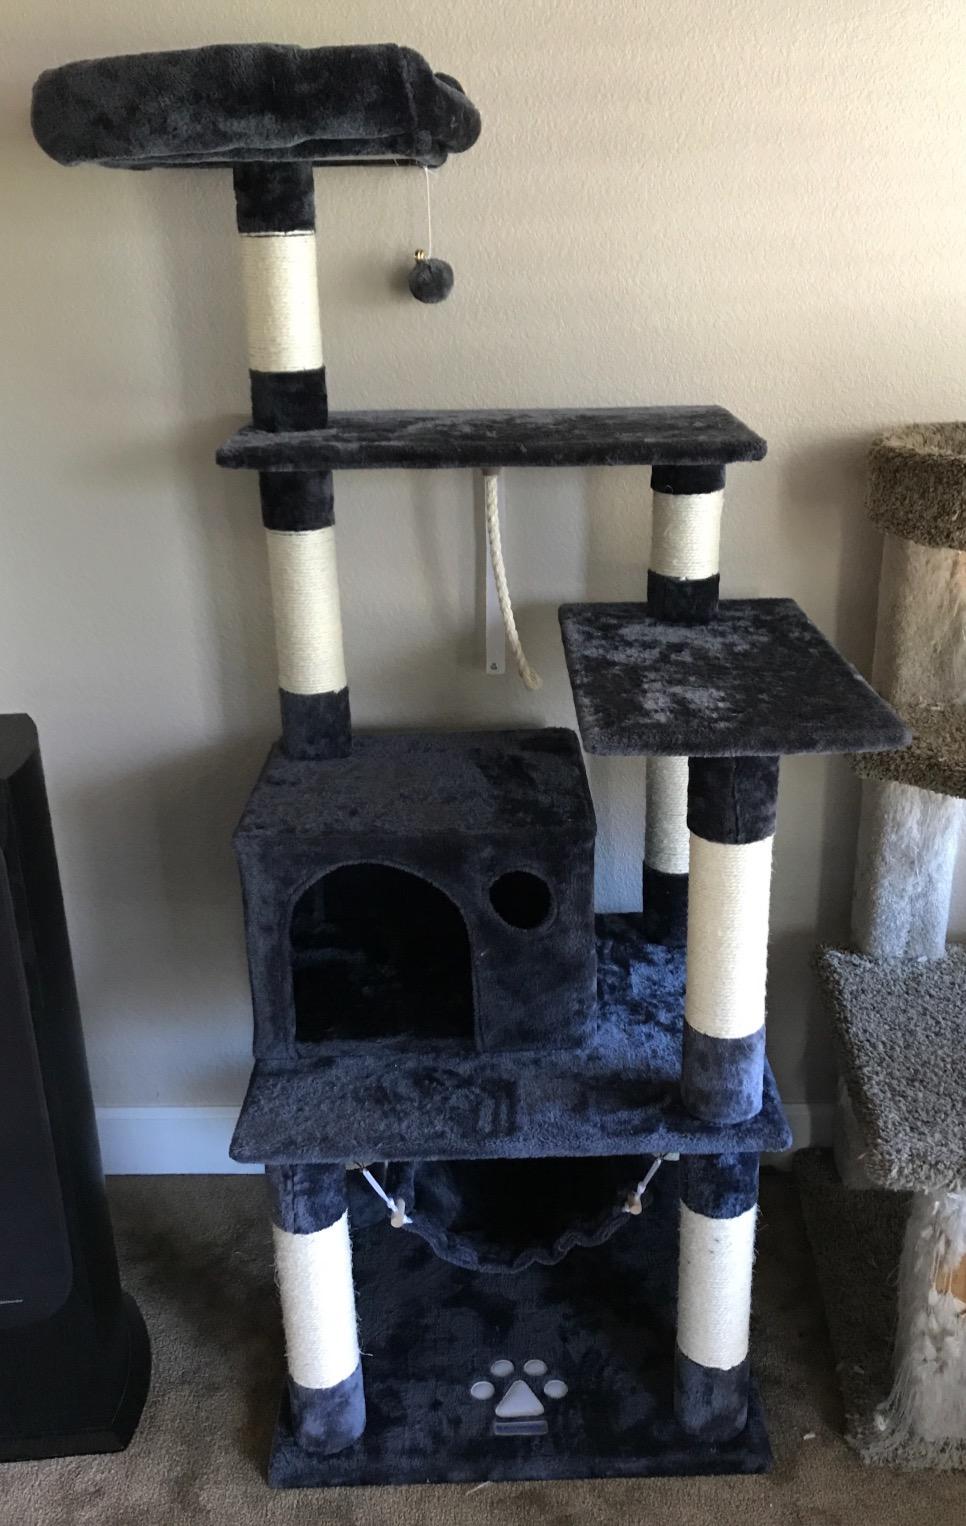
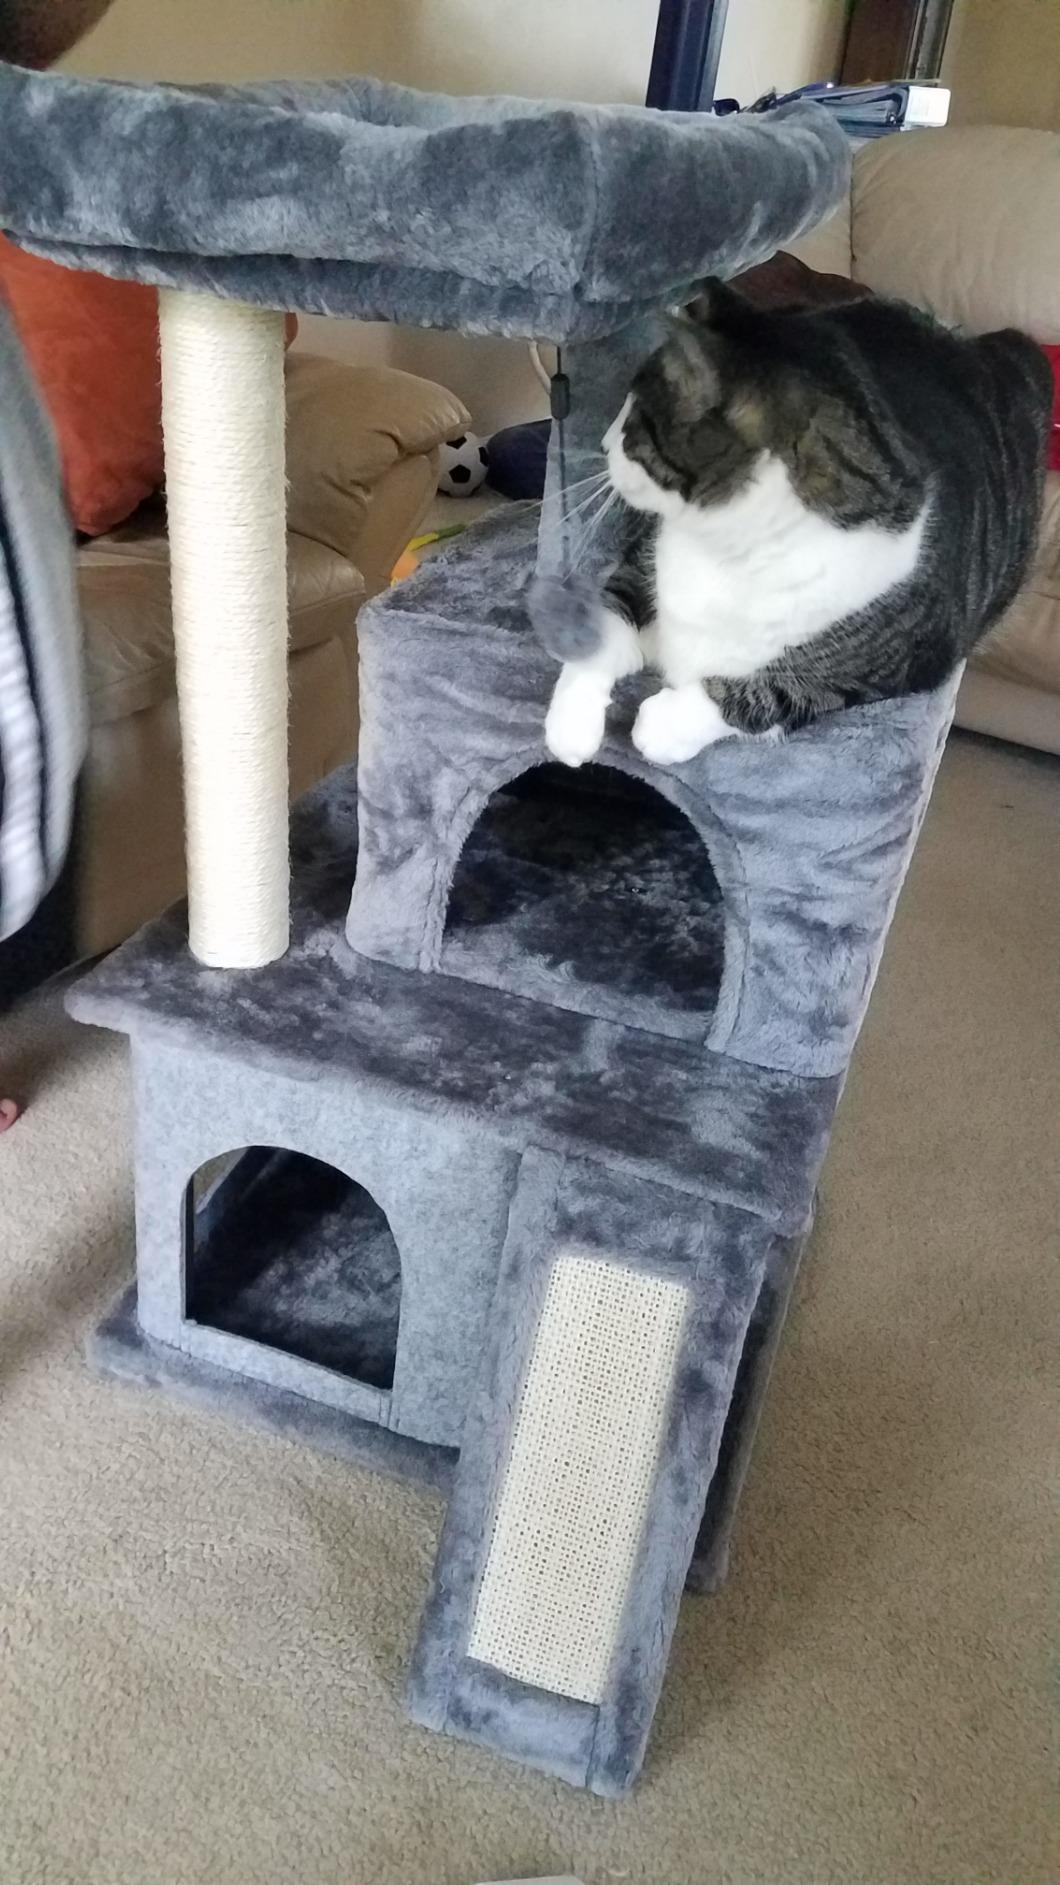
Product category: items_cat tree
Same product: no